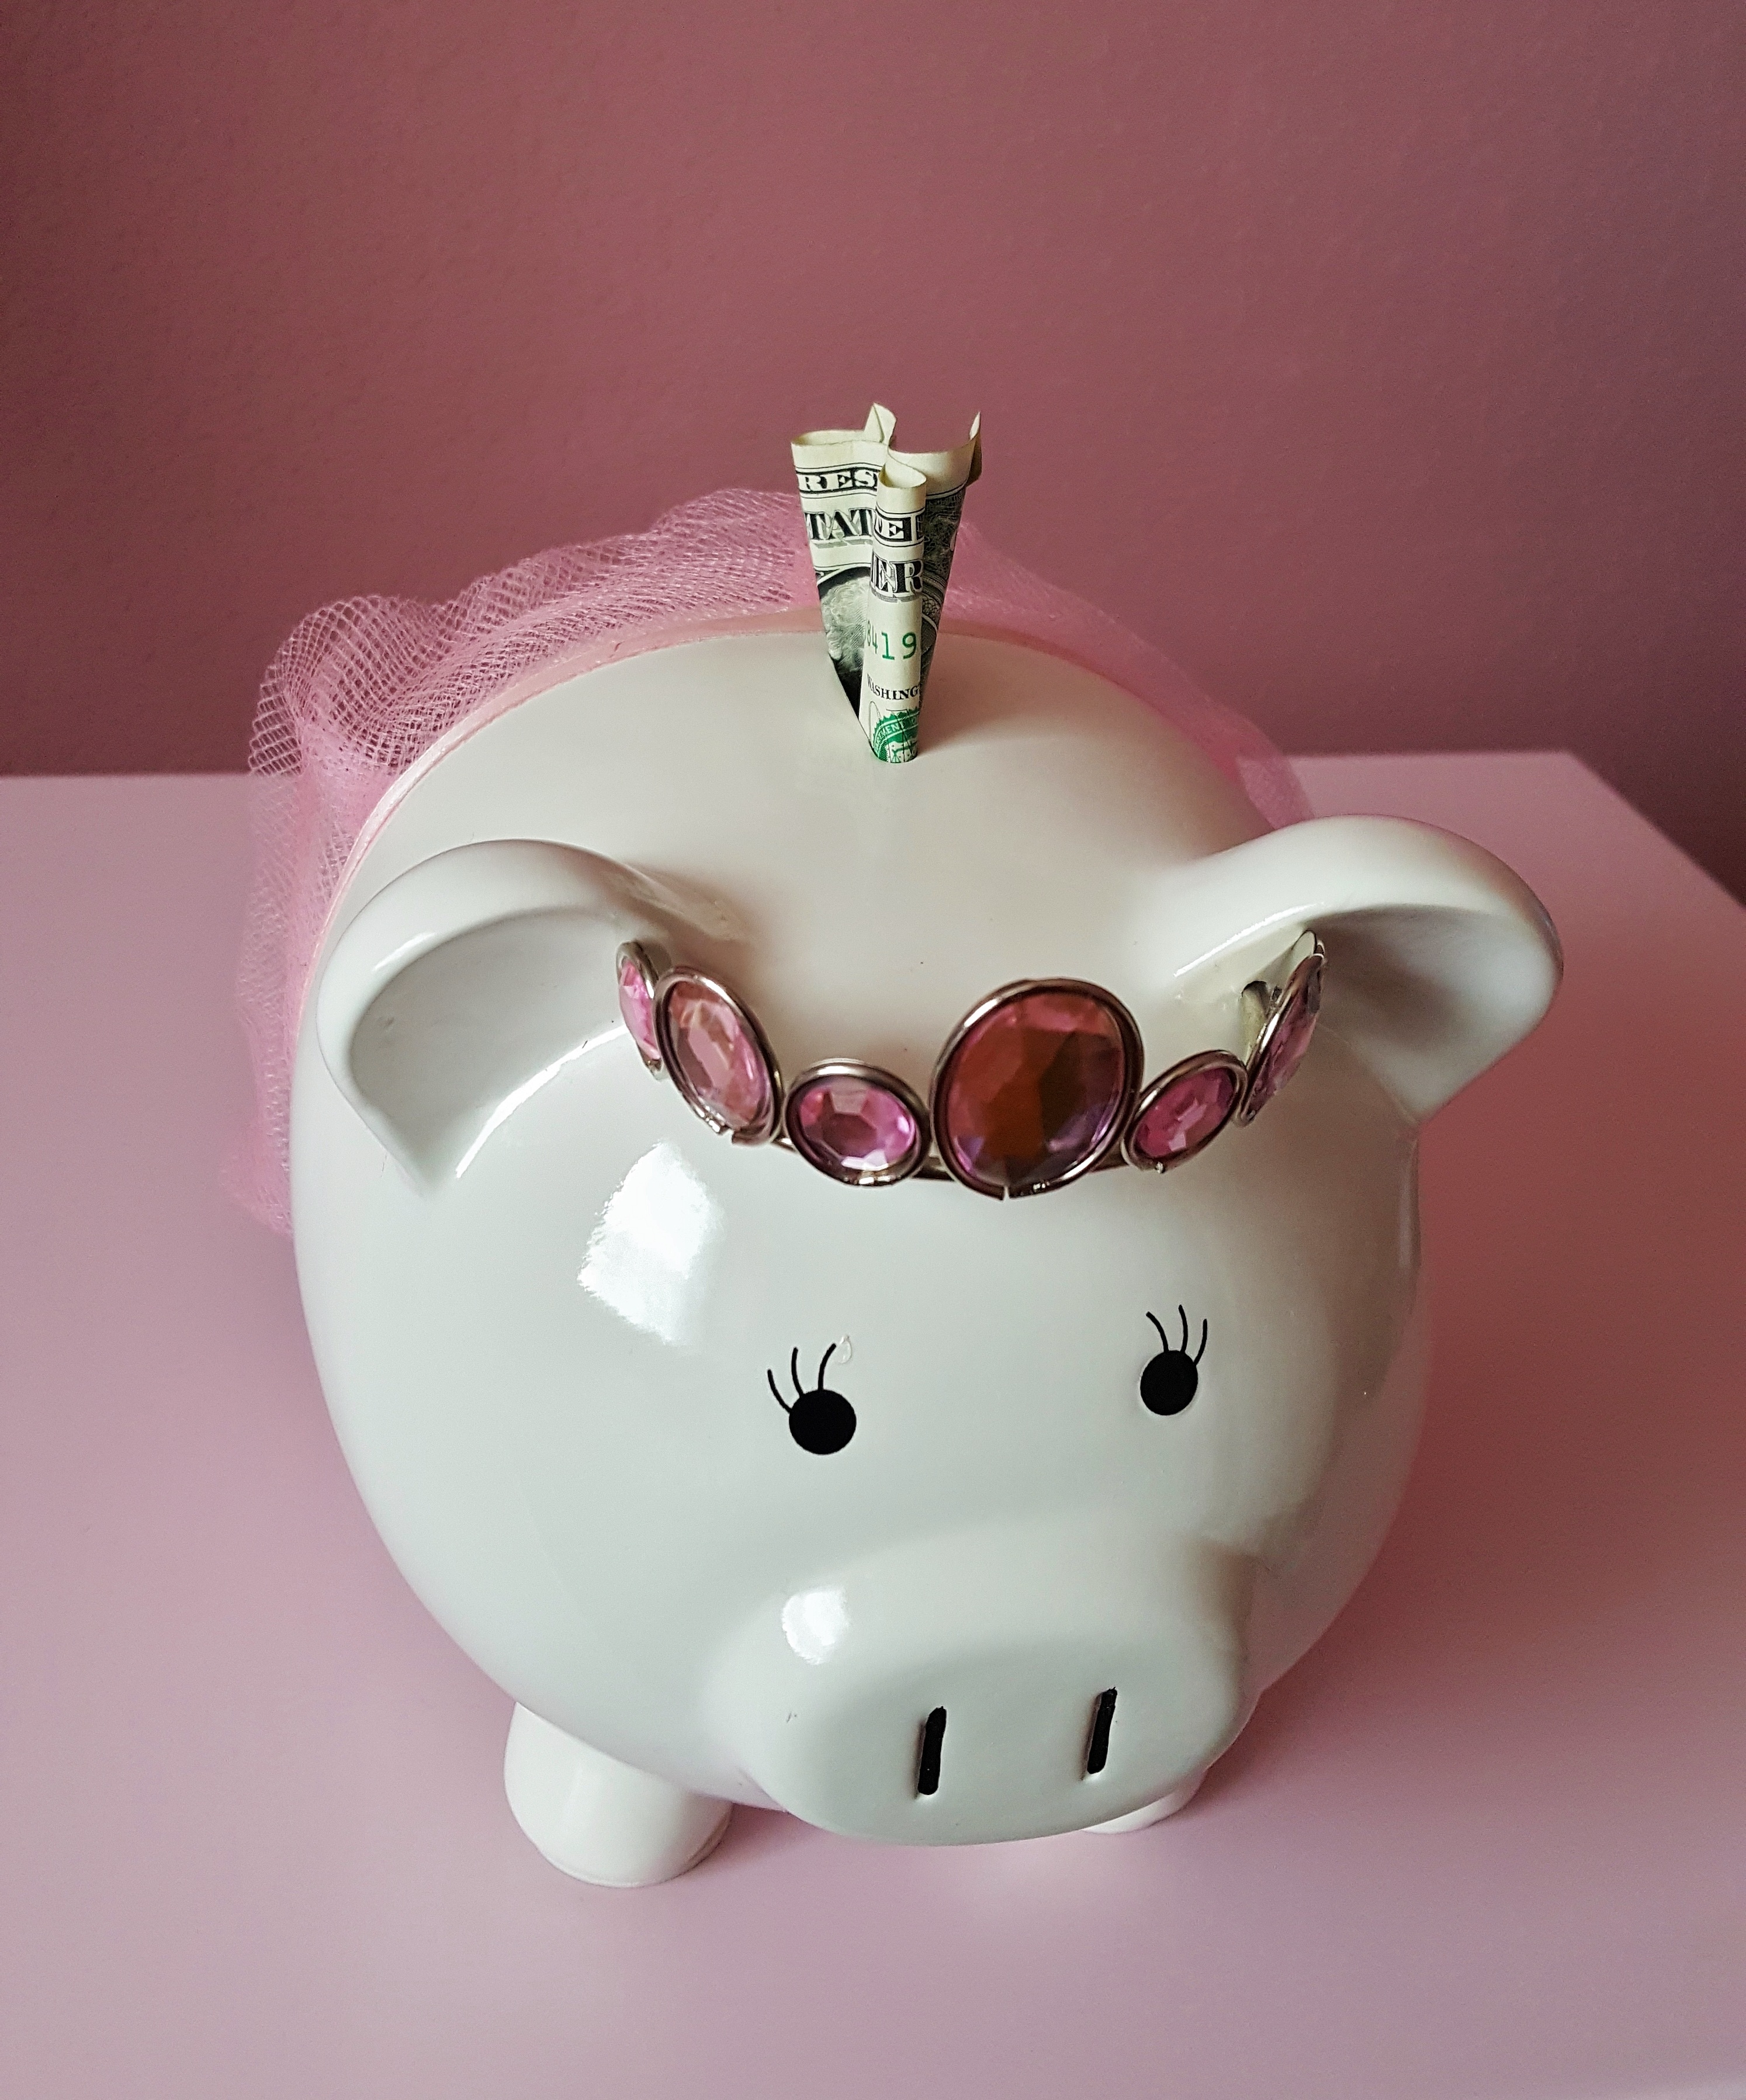
ceramic, money, pink, cash, bank, economics, dollar, usd, piggy bank, banking, pig, organ, porcelain, tiara, tax, economy, piggy, save, investing, financial, savings, coins, finance, wealth, investment, invest, pocket money, financial planning